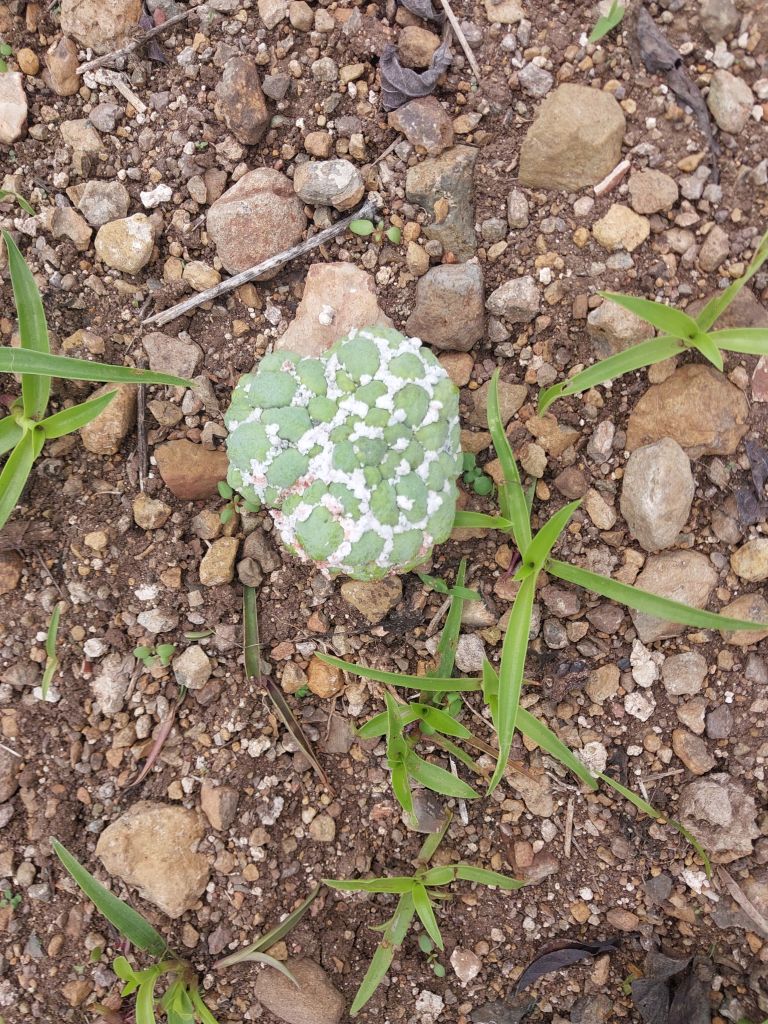
Disease label: Mealy Bug